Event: Ecuador Earthquake
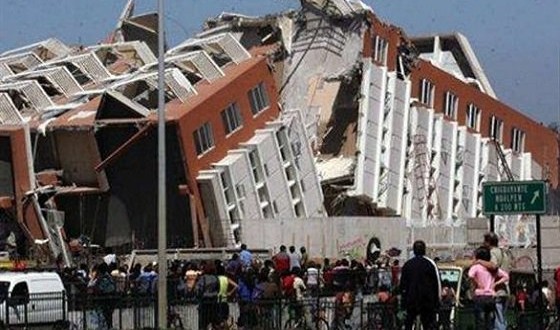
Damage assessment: damage